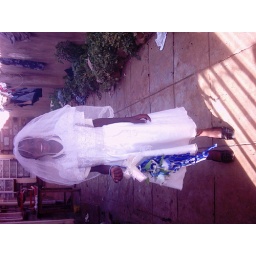
Our last born brother disguised by the nieces as a flower girl